Honduran diaspora

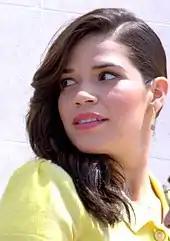
America Ferrera. American actress of Honduran descent.

According to the U.S. Census Bureau (figures taken from the 2015 American Community Survey), 1,084,000 Hondurans live in the USA, making them the third largest Central American community in the U.S. The top Metropolitan statistical areas for the Honduran community are: